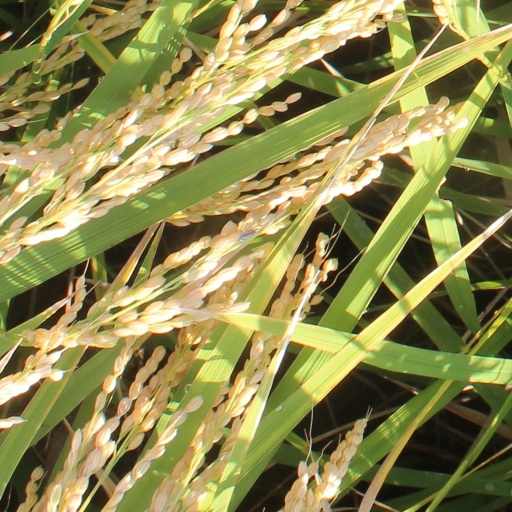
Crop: rice